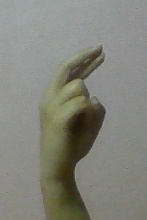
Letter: zay